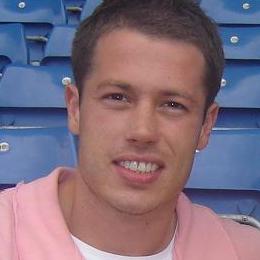
Age: 28